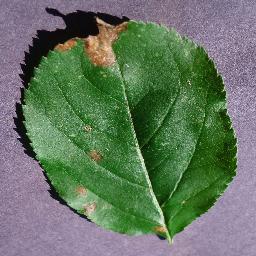
Label: Apple___Black_rot